Music of Finland

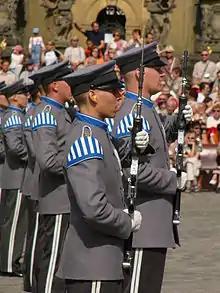
The Conscript Band of the Finnish Defense Forces—singing

In electronic music, Jori Hulkkonen, Jimi Tenor, and Pan Sonic have had underground success worldwide. Finland has given birth to international trance DJs such as DJ Orkidea, Alex Kunnari, DJ Proteus, JS16, Super8 & Tab, Yotto, and Paavo Siljamäki. Other notable Finnish artists are Mesak, Imatran Voima, Mr Velcro Fastener, EODEM, Luomo a.k.a. Vladislav Delay, Brothomstates, Lackluster, Pan Sonic, and Ovuca. Electronic music labels include Sähkö Recordings, Kahvi Records, Dum Records (run by Kimmo Rapatti a.k.a. Mono Junk) and Jyväskylä's Rikos Records.